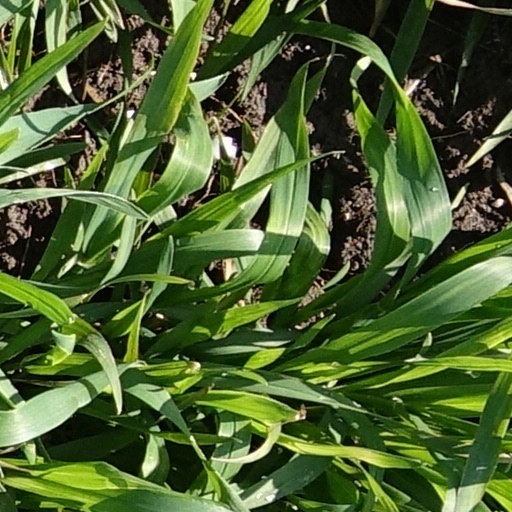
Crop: wheat